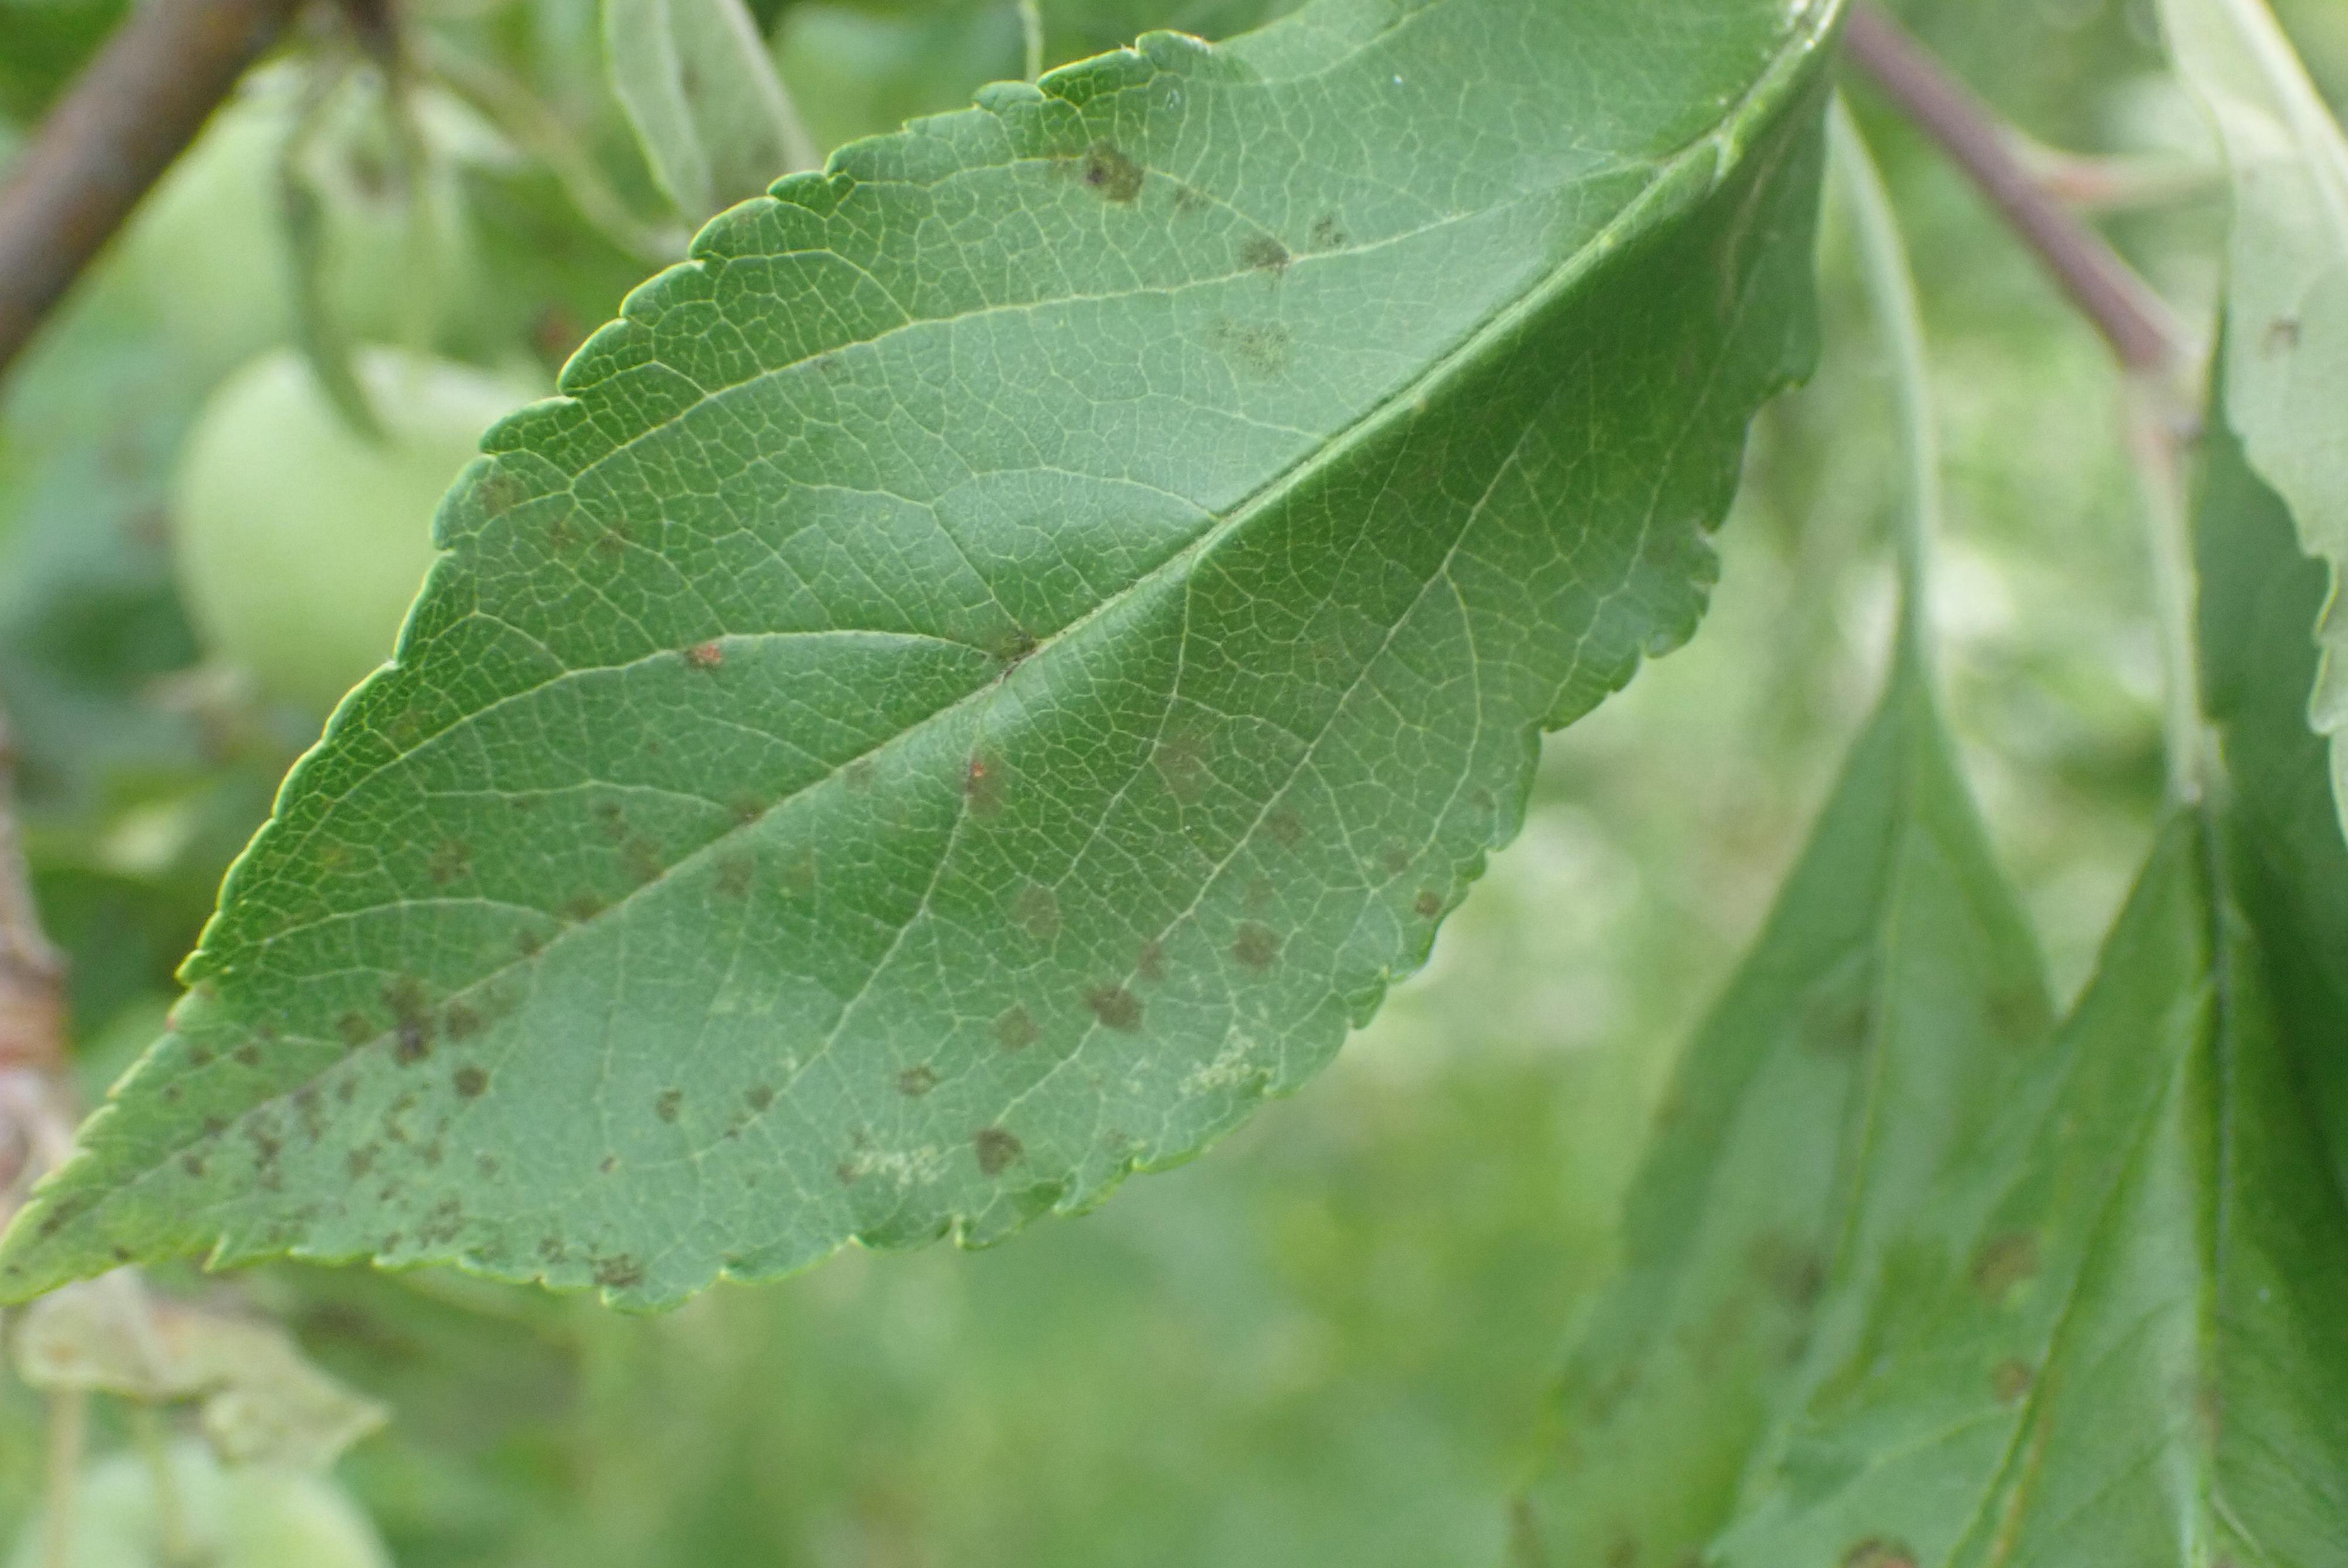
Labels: scab